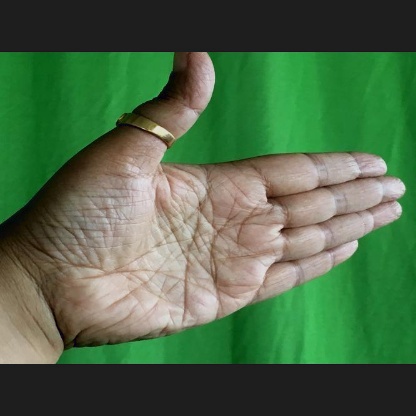
Mudra: Ardhachandran